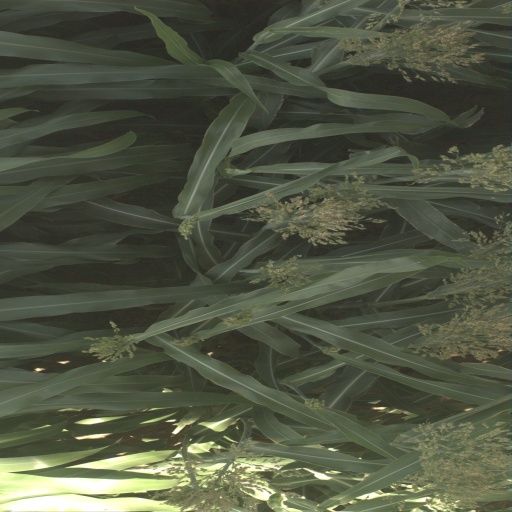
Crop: sorghum